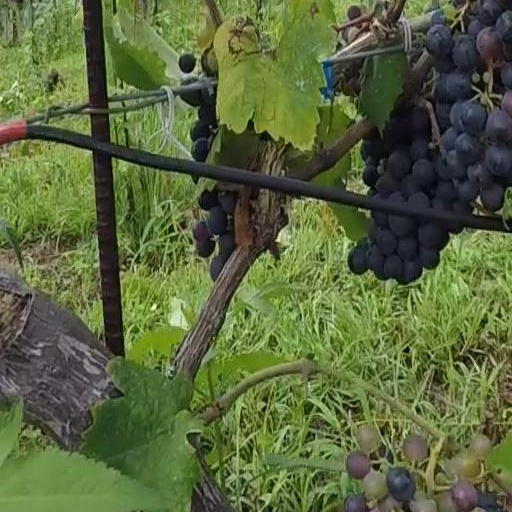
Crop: grape